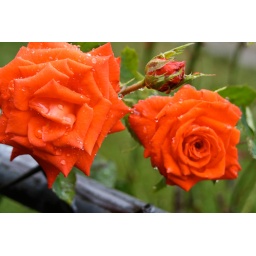
An orange rose in the rain...